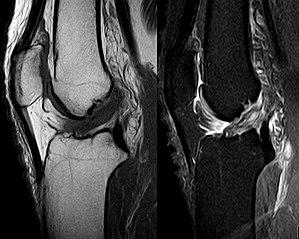
Une rupture de ligament croisé, ou déchirure de ligament croisé, est une rupture complète ou partielle de l'un ou des deux LC d'un genou. Dans la plupart des cas, c'est le ligament croisé antérieur qui est concerné. La cause d'une rupture de LC est le dépassement de la limite de la tension maximale du ligament.